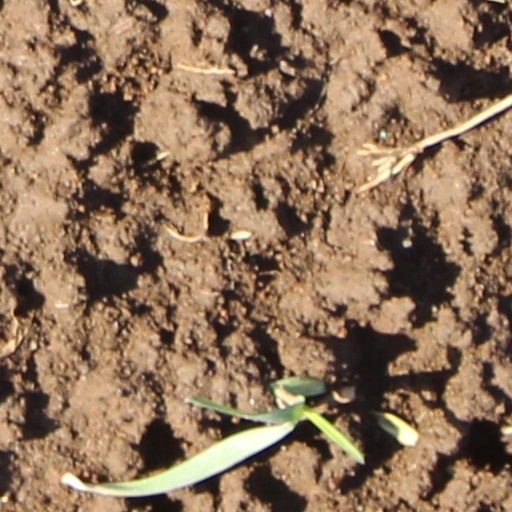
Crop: wheat